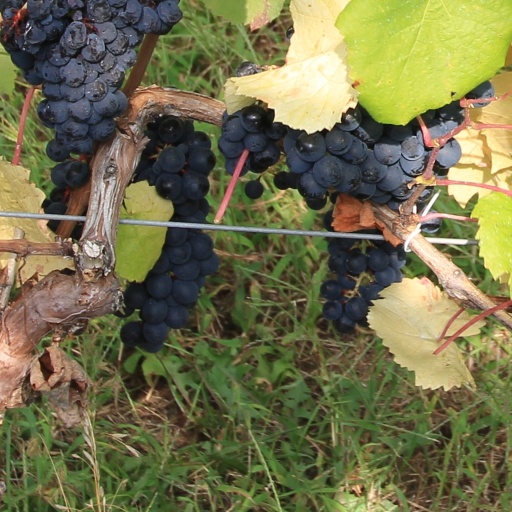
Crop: grape